Volgotanker

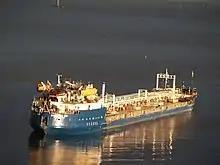
Tanker "Volgoneft-250"

As of the mid-2000s, the company controlled 70% of liquid cargo transportation market in the basin of Volga and Kama, and carried about 10% of the total Russian exports of fuel oil. It owned 353 vessels with the total carrying capacity of over